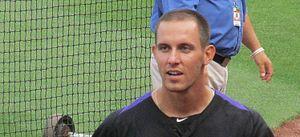
Christian Louis Patrick Friedrich est un lanceur gaucher des Padres de San Diego de la Ligue majeure de baseball.